Cirque

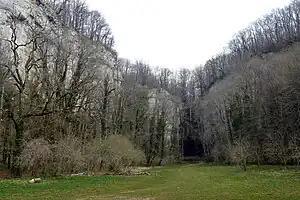
The Cirque du Bout du Monde

Although a less common usage, the term cirque is also used for amphitheatre-shaped, fluvial-erosion features. For example, an approximately anticlinal erosion cirque is at on the southern boundary of the Negev highlands. This erosional cirque or "" was formed by intermittent river flow in the Makhtesh Ramon cutting through layers of limestone and chalk, resulting in cirque walls with a sheer drop. The Cirque du Bout du Monde is another such feature, created in karst terraine in the Burgundy region of the department of in France.